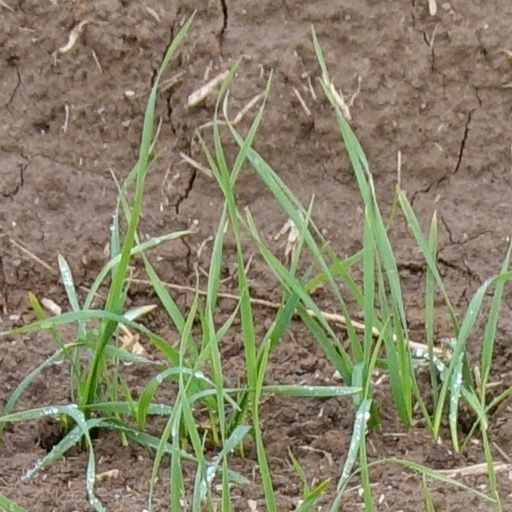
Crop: wheat